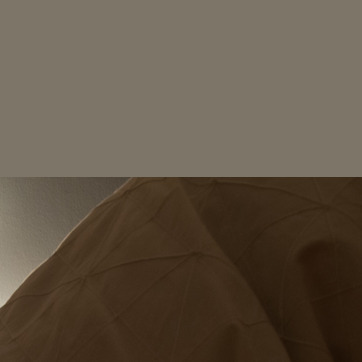
Material: fabric